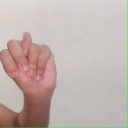
अक्षर: न